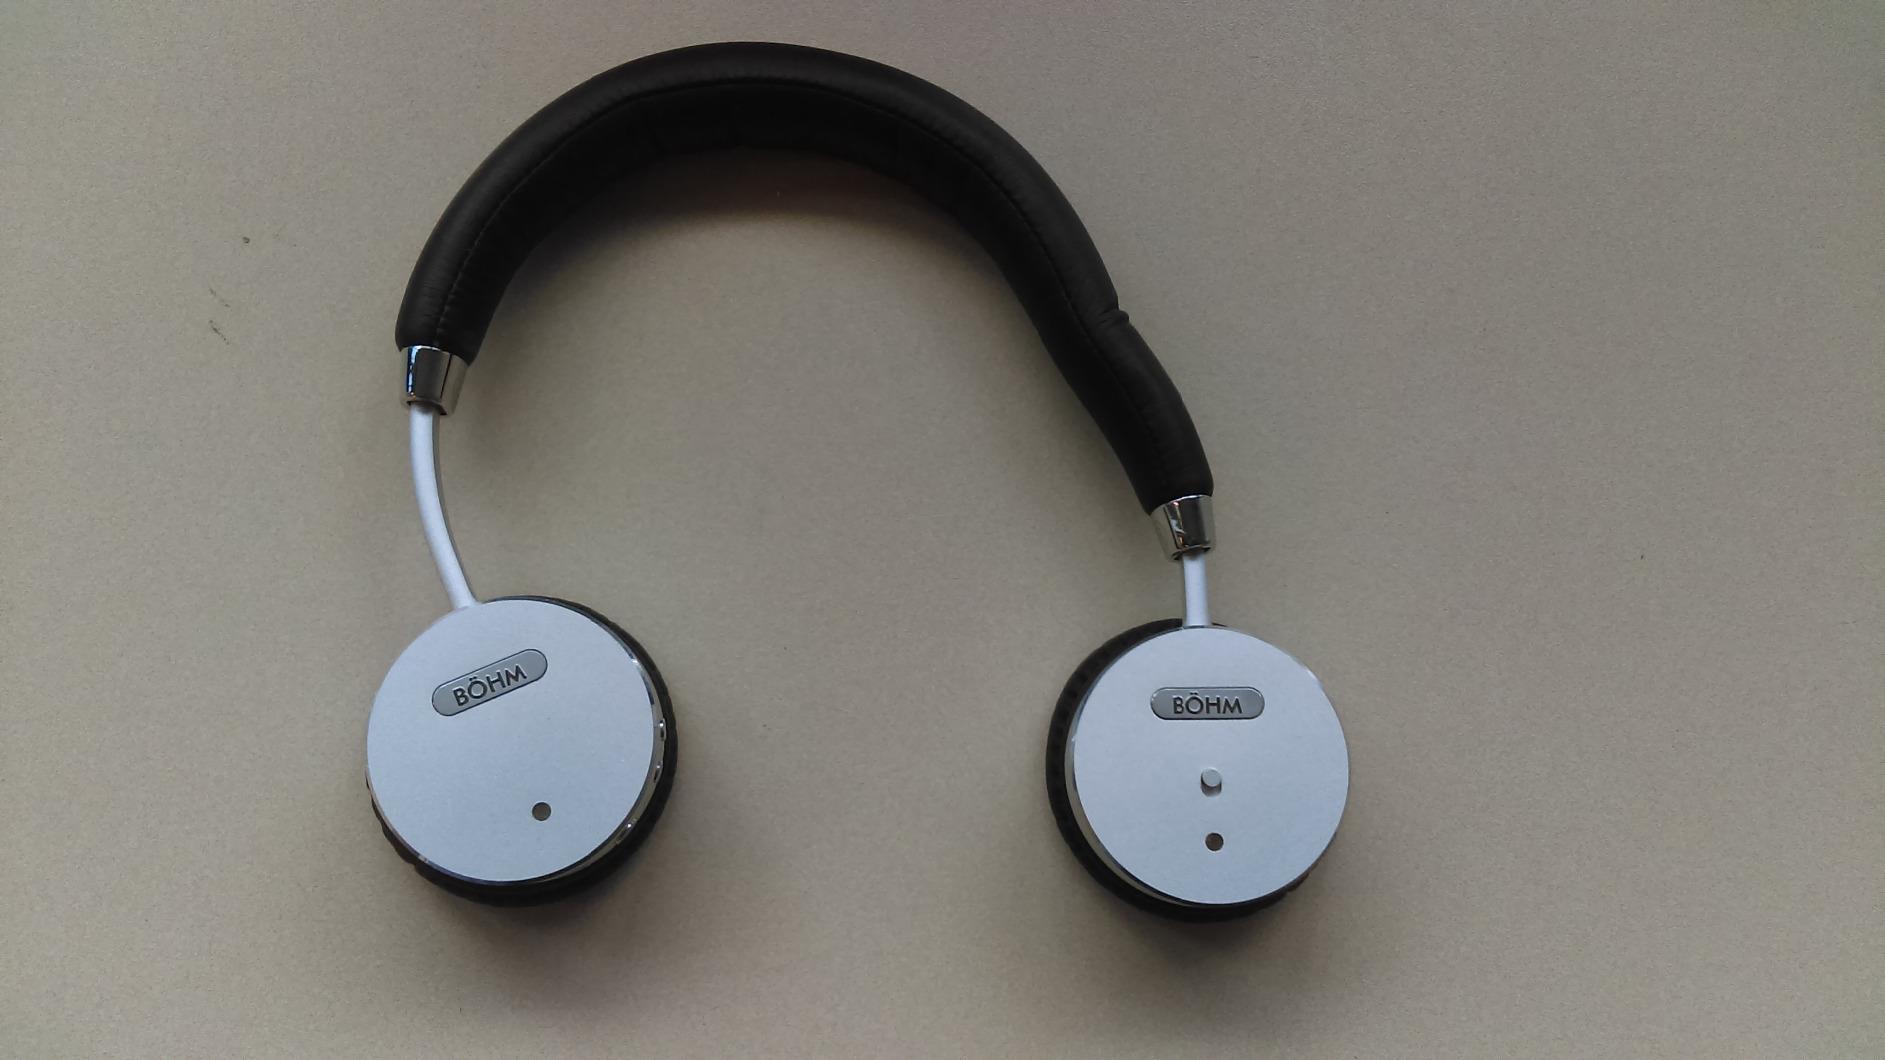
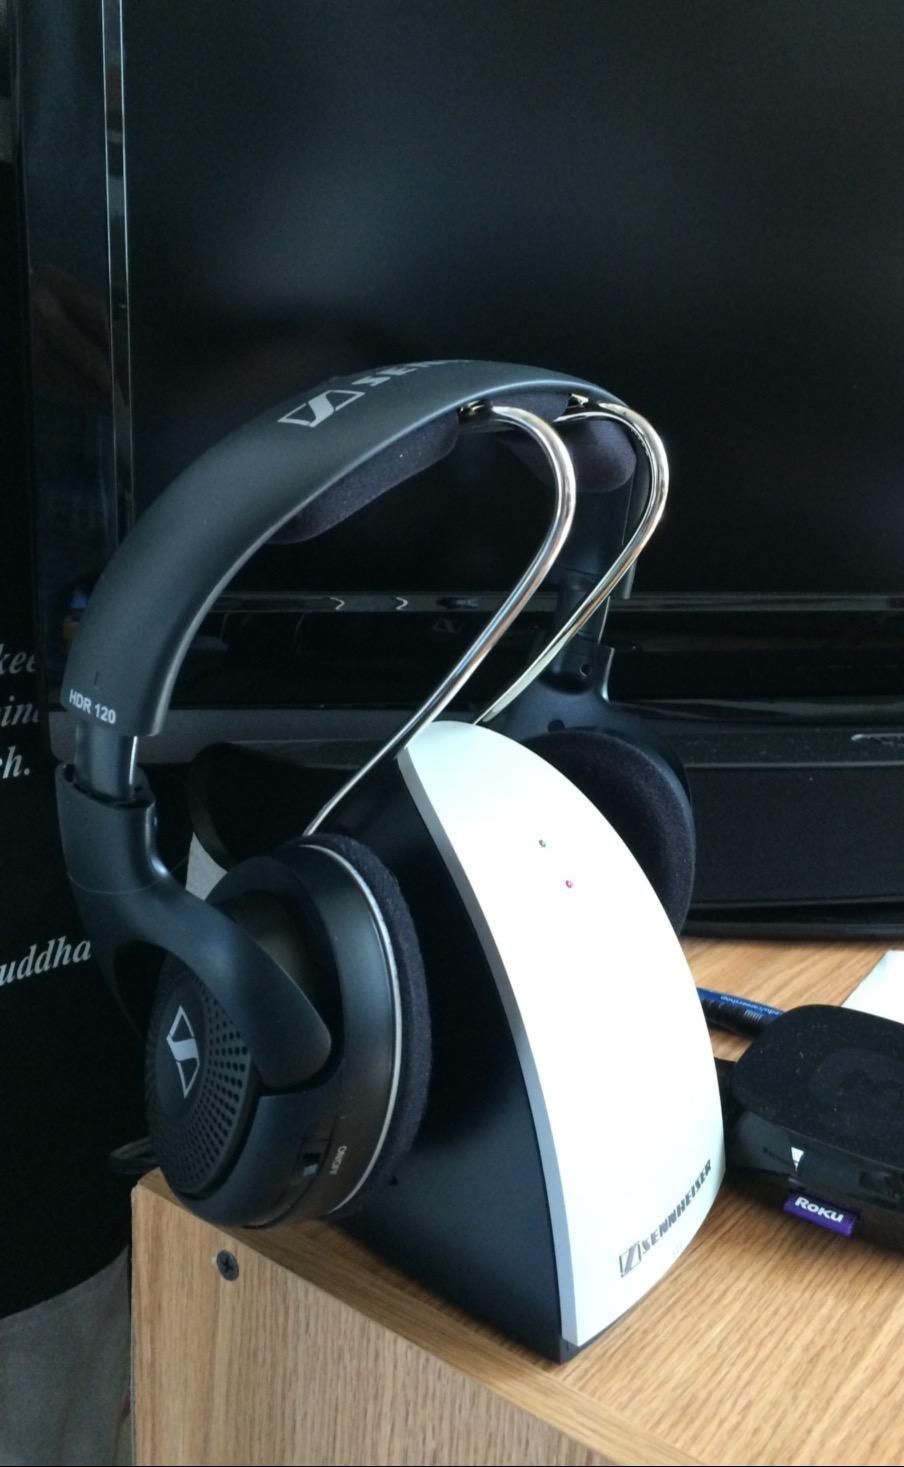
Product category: headphones
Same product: no